Ode on Indolence

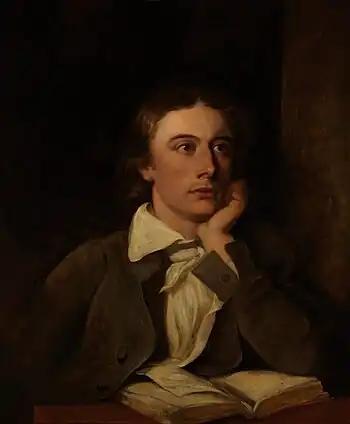
Portrait of John Keats by William Hilton

In a letter to his brother dated 19 March 1819, Keats discussed indolence as a subject. He may have written the ode as early as March, but the themes and stanza forms suggest May or June 1819; when it is known he was working on "Ode on a Grecian Urn", "Ode on Melancholy", "Ode to a Nightingale" and "Ode to Psyche". During this period, Keats's friend Charles Armitage Brown transcribed copies of the spring odes and submitted them to publisher Richard Woodhouse. Keats wrote to his friend Sarah Jeffrey: "[T]he thing I have most enjoyed this year has been writing an ode to Indolence." Despite this enjoyment, however, he was not entirely satisfied with "Ode on Indolence", and it remained unpublished until 1848.